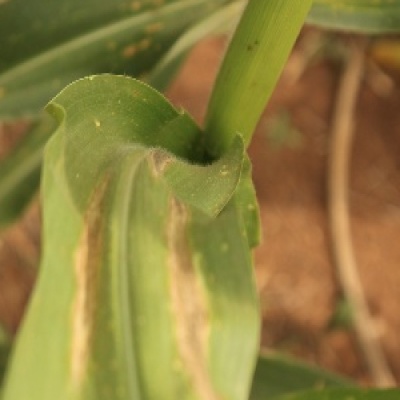
Label: Corn_(Maize)___Leaf_Spot